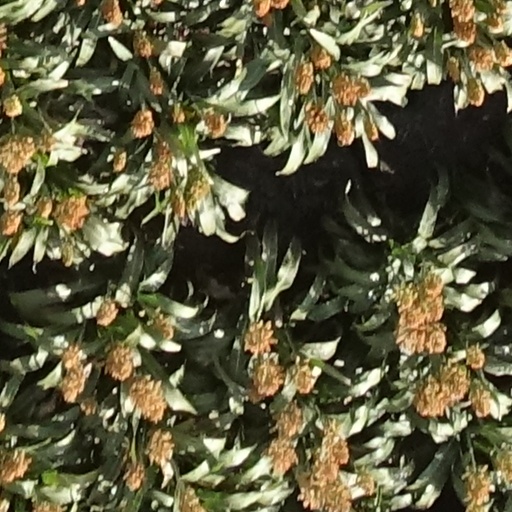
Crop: sorghum